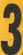
Number: 3